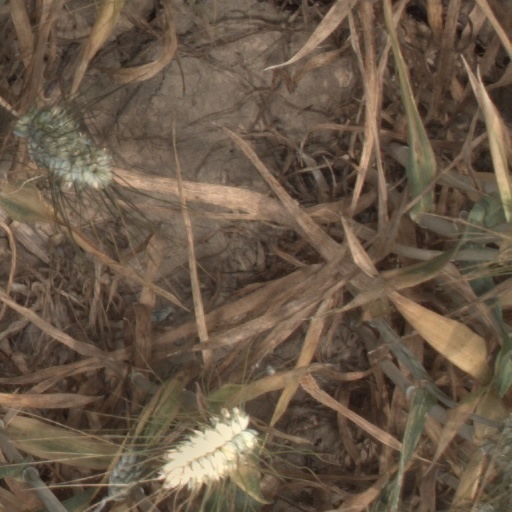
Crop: wheat